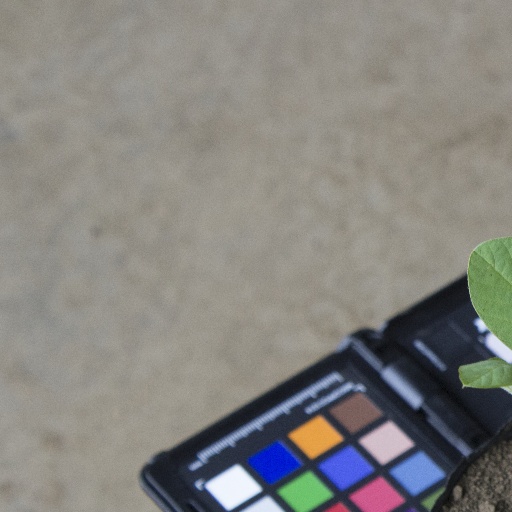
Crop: soybean